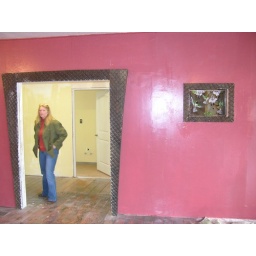
Sue's standing in the same hallway door, before the walls were painted. That's the bathroom behind her.